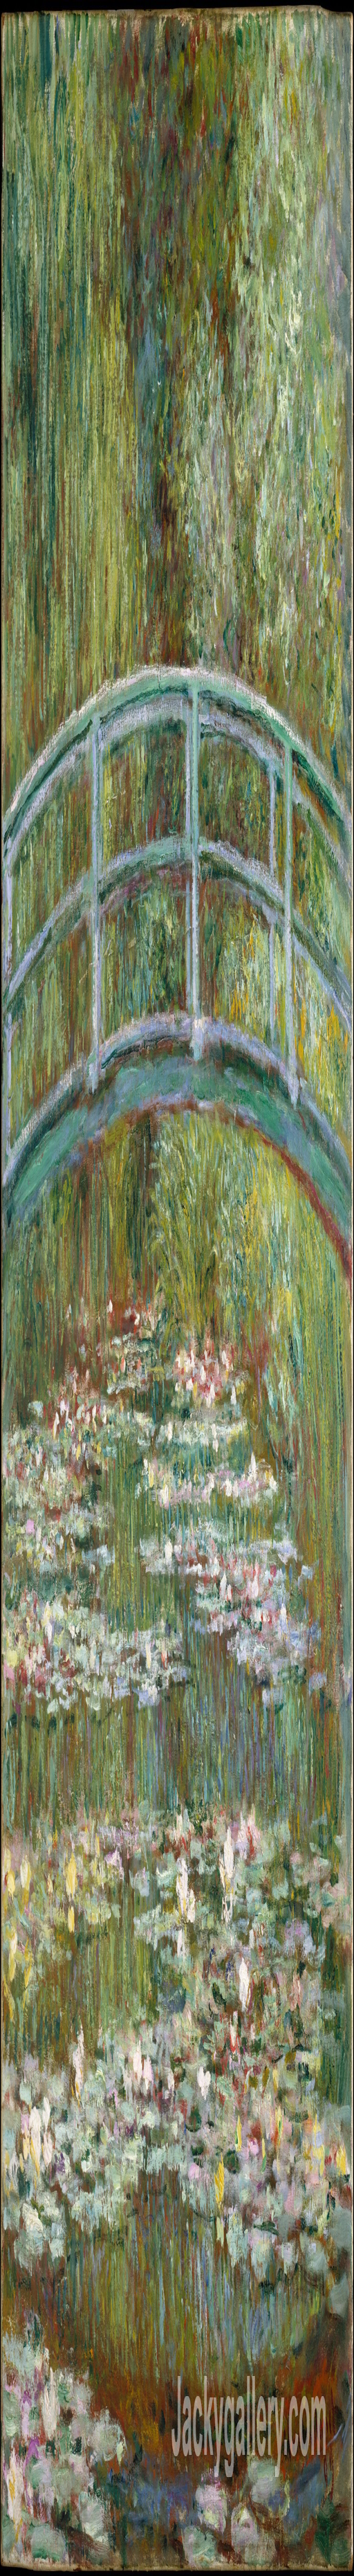
bridge over a pond of art series by paintings reproduction